Arab conquest of Egypt

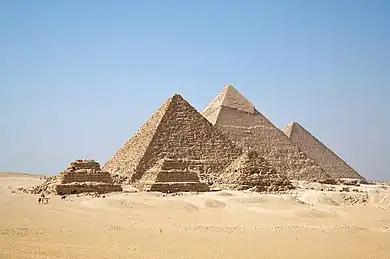
Pyramids of Giza

In December 639, Amr ibn al-As left for Egypt with a force of 4,000 troops. The invading army included units from various Arab tribes, especially from Yemen. Most of the soldiers belonged to the Arab tribe of 'Ak, but Al-Kindi mentioned that one third of the soldiers belonged to the Arab tribe of Ghafik. The Arab army also contained many apostates who the Caliph Abu Bakr forced back into Islam during the Ridda Wars. These were encouraged by Abu Bakr's successor, Umar ibn al-Khattab, to join the conquests as a way to tempt them to gain bounty and to keep them away from seditious activities. On the way to Egypt through northern Sinai and along the Mediterranean coast, the Arab soldiers were also joined by numerous bedouins from Sinai and the Eastern Desert, Nabataeans, some Roman and Persian converts to Islam, as well as bandits and vagabonds. Amr ibn al-As enticed these various groups by promising them war booty, spoils and captives in return for their help in battles leading to the invasion. In total, the invaders numbered between twelve and fifteen thousand men.